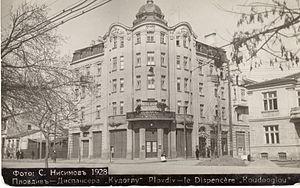
Le dispencere ""Koudooglou"""